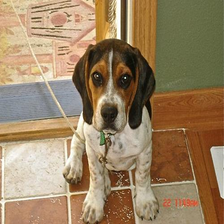
Species: dog
Breed: beagle